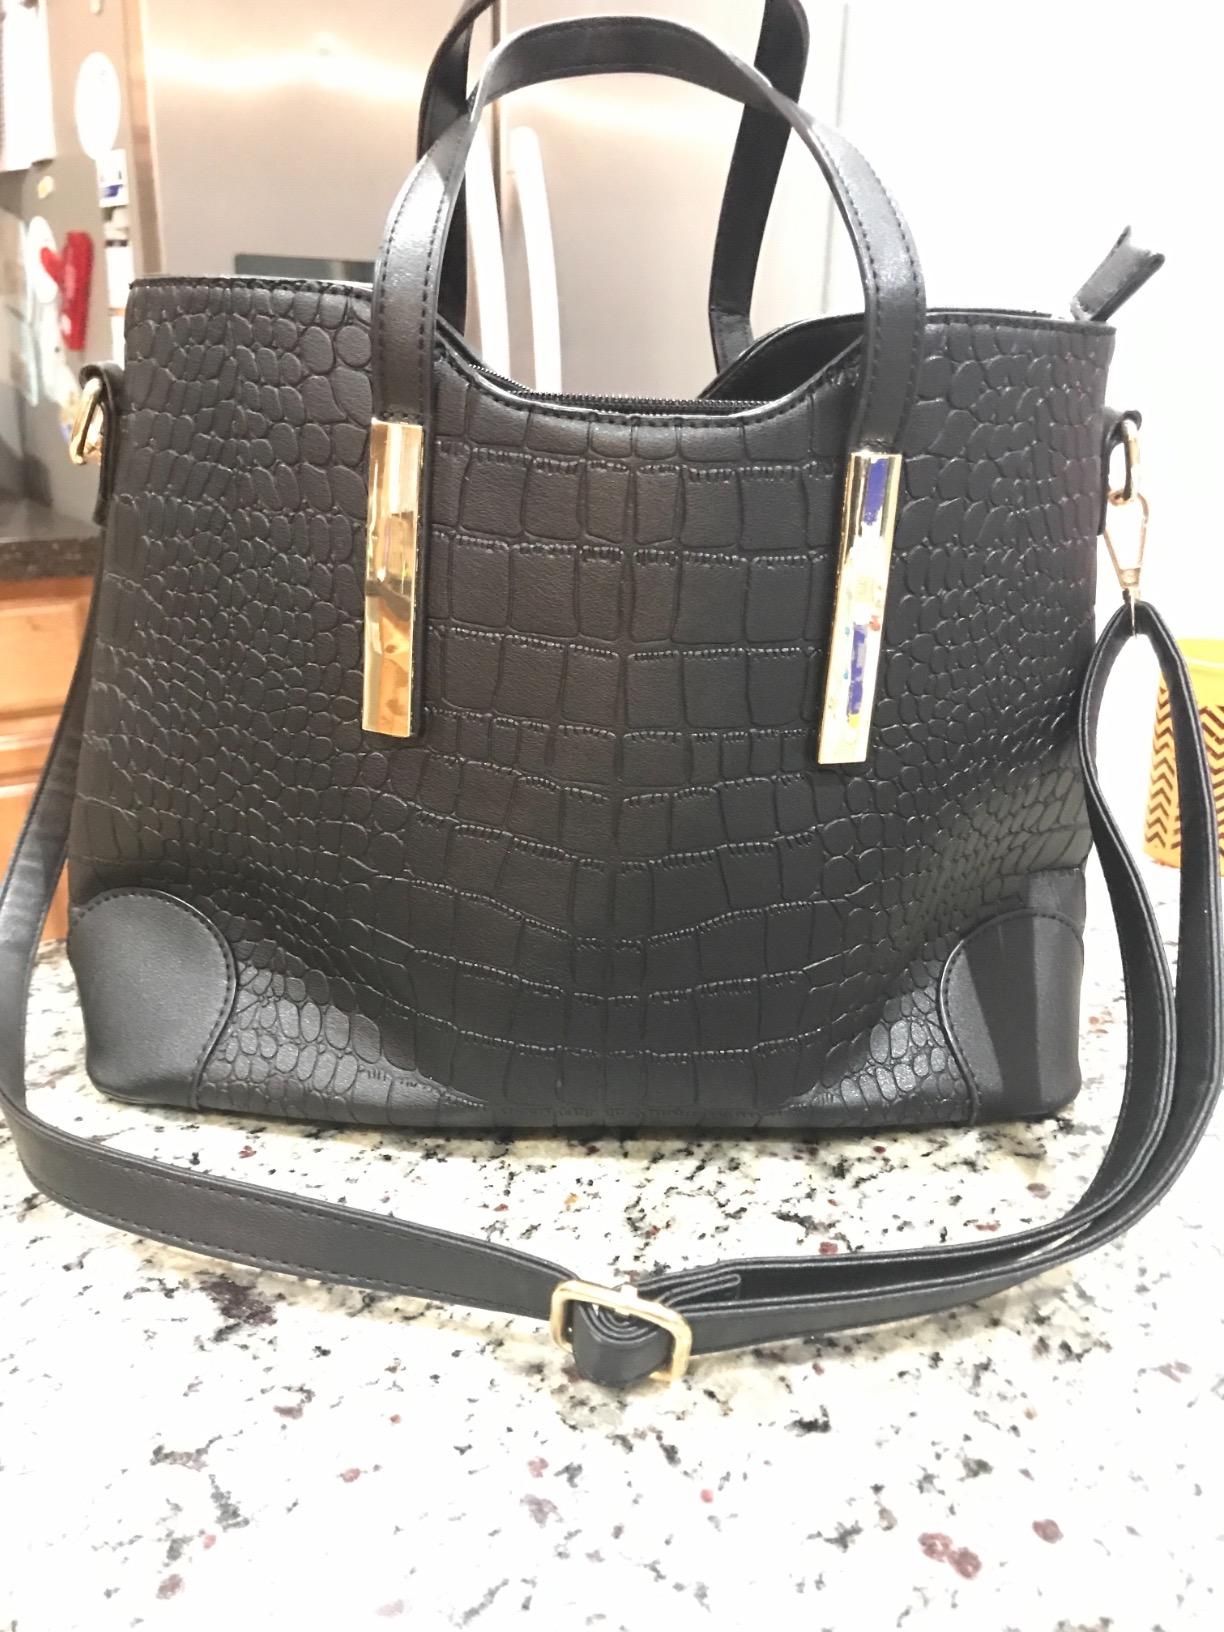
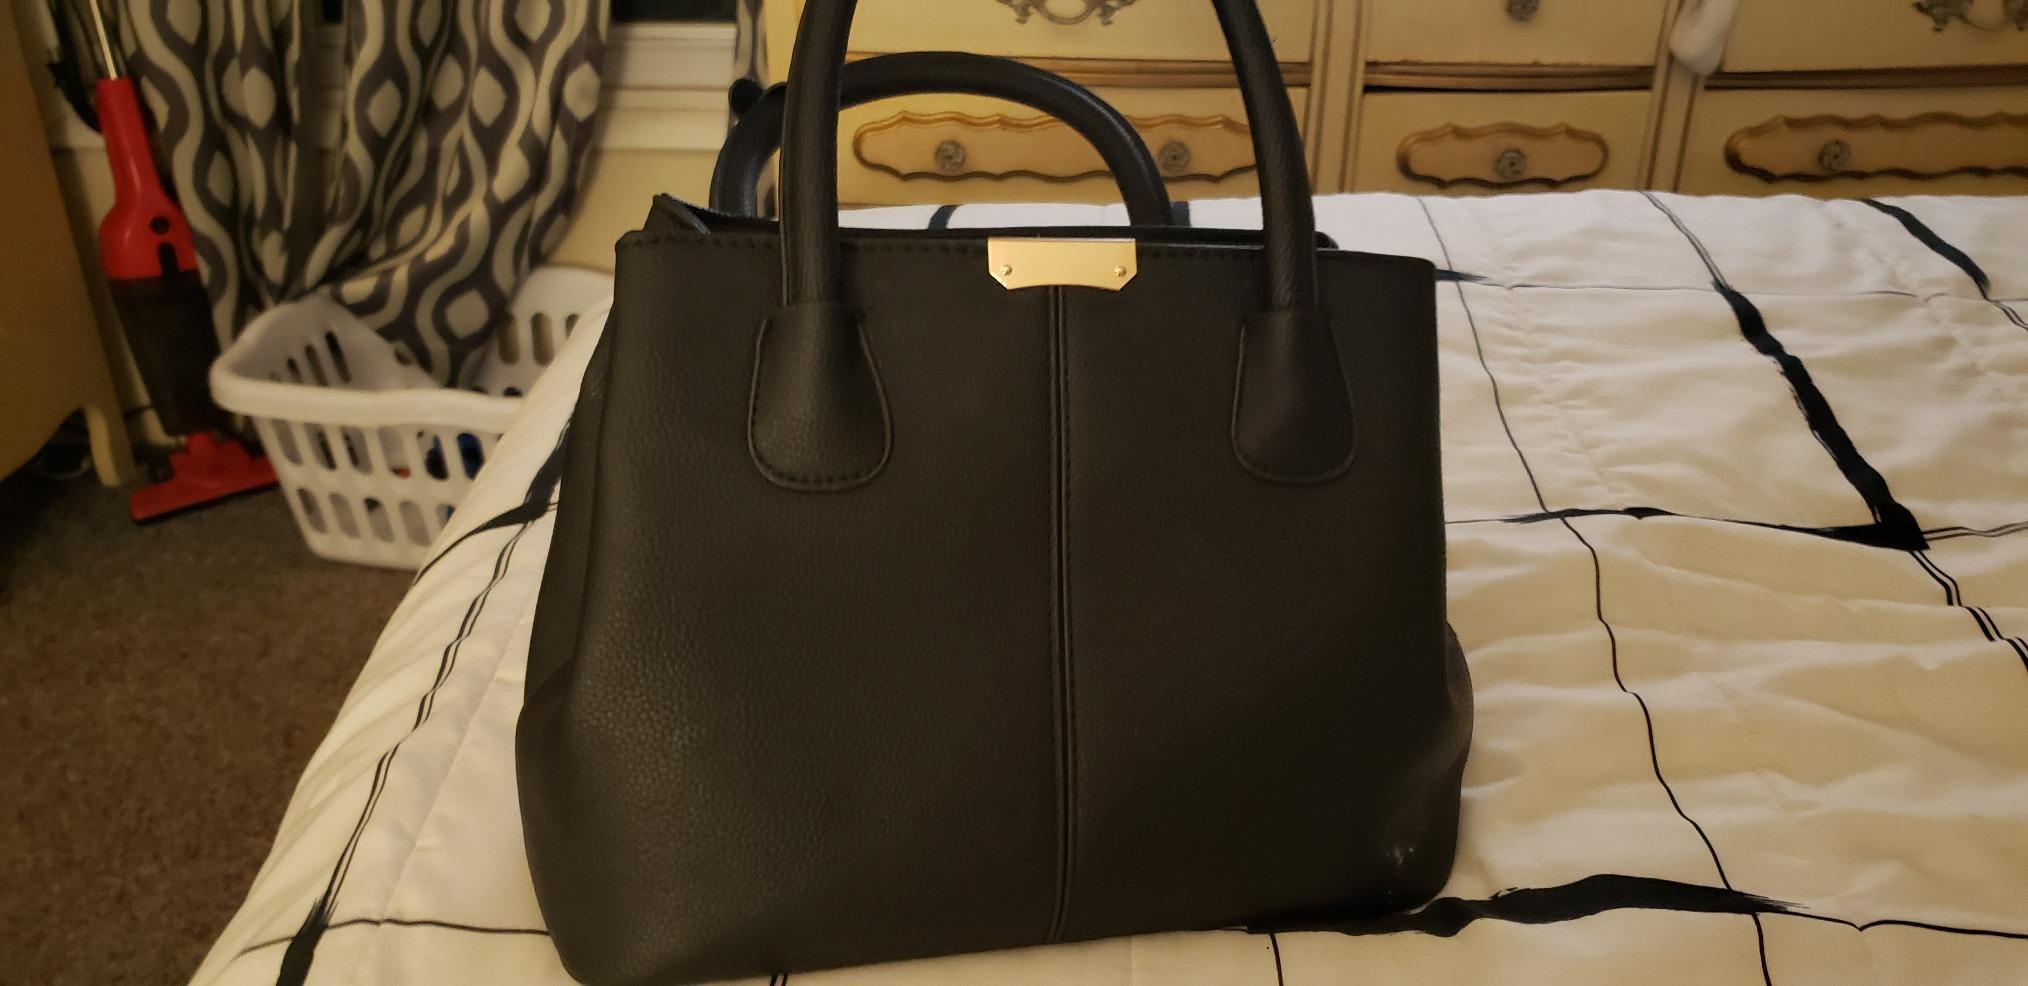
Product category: accessories_handbag
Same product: no